Ladi Kwali

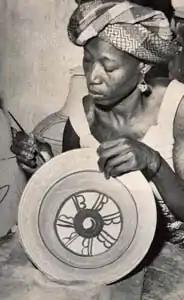
Ladi Kwali

Ladi Kwali or Ladi Dosei Kwali, OON NNOM, MBE ( – 12 August 1984) was a Nigerian potter, ceramicist and educator.